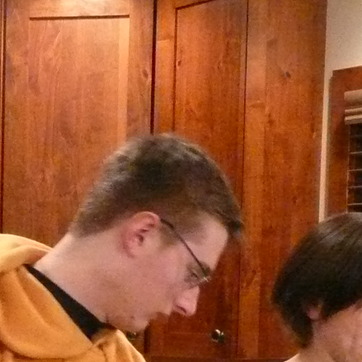
Material: hair